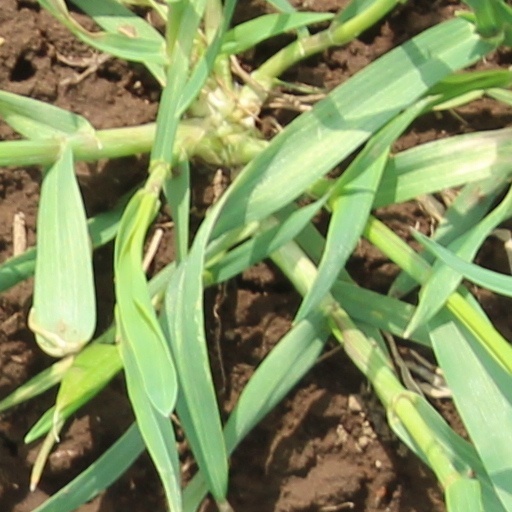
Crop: wheat